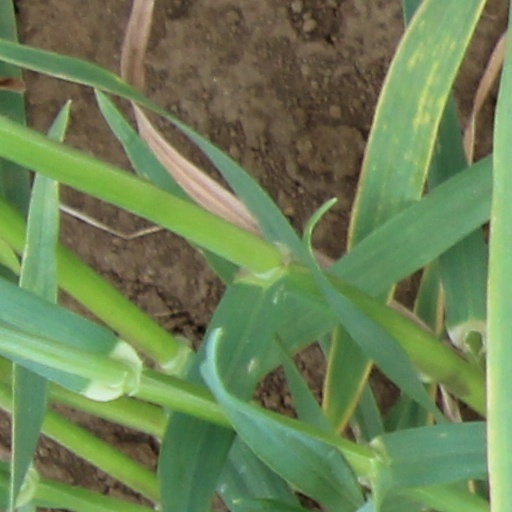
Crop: wheat